Hide in Plain Sight

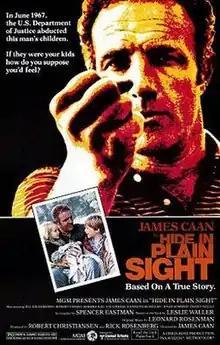

Hide in Plain Sight is a 1980 American drama film directed by and starring James Caan with the story line based on an actual case from the files of New York attorney Salvatore R. Martoche, who represented Tom Leonhard, a real-life victim from Buffalo, New York who had sued to recover contact with his children, estranged by the culpability of the new husband and government, soon realizing his own past is coming back to get him.